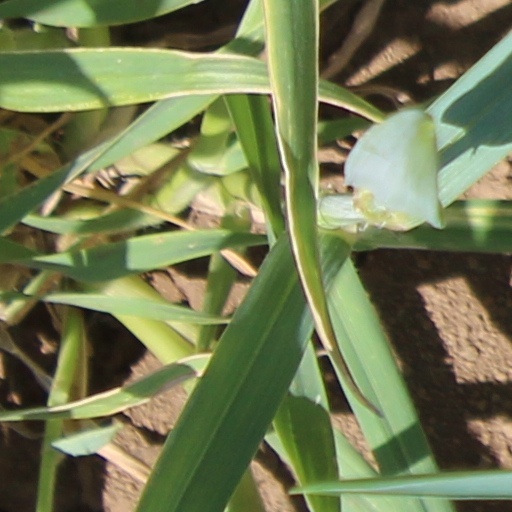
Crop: wheat